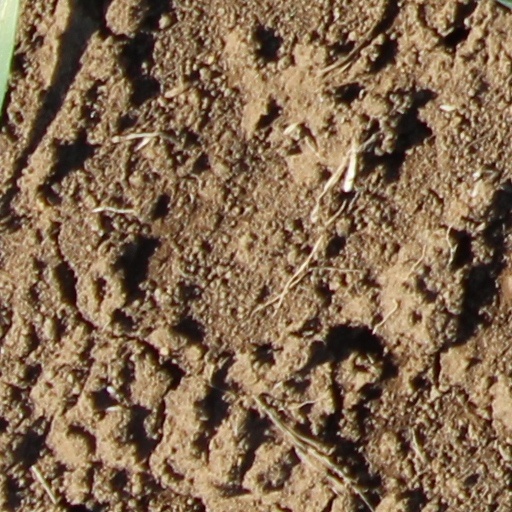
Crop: wheat